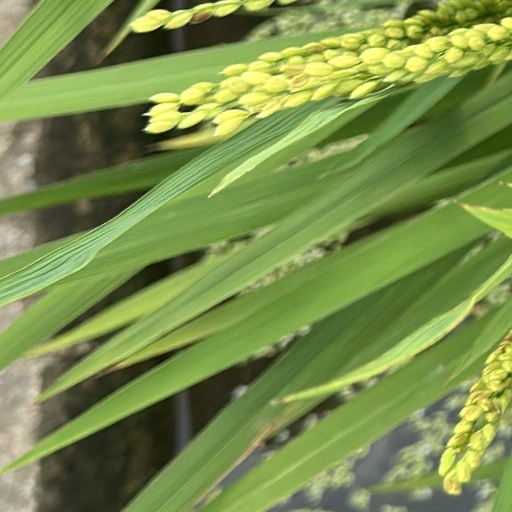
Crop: rice